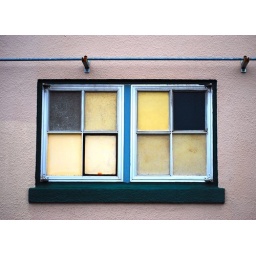
Dissymmetry in pink and green